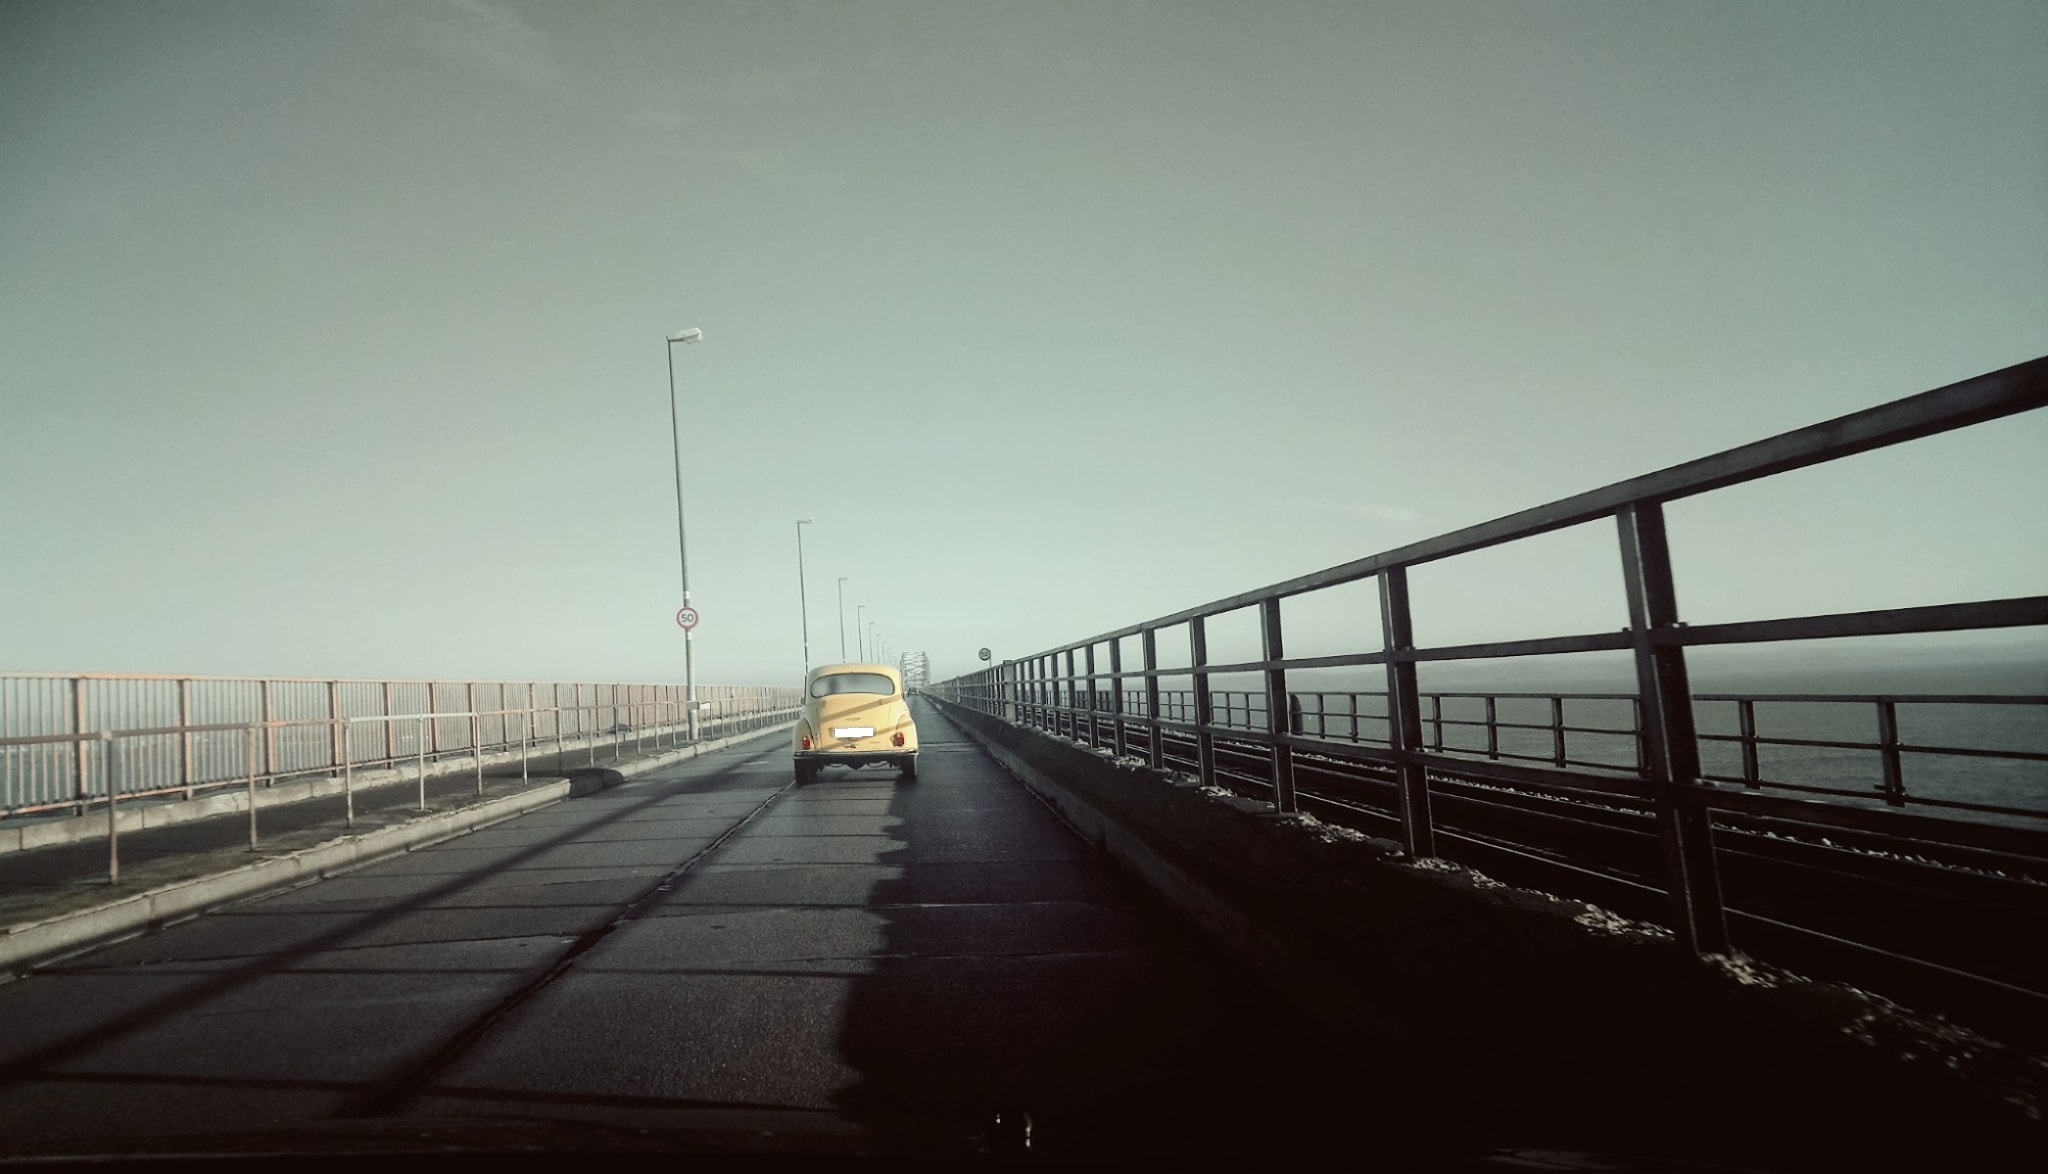
bridge, car, sky, atmospheric phenomenon, cloud, morning, fixed link, road, iron, line, infrastructure, guard rail, fog, atmosphere, architecture, ocean, horizon, sea, black and white, nonbuilding structure, mountain, river, monochrome, winter, road surface, vehicle, city, evening, meteorological phenomenon, mist, street, highway